Harry Worth (actor, born 1917)

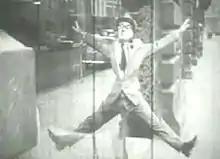
The optical illusion from the opening titles of his BBC TV series "Harry Worth".

Harry Bourlon Illingsworth (20 November 1917 – 20 July 1989), professionally known as Harry Worth, was an English comedy actor, comedian and ventriloquist. Worth portrayed a charming, gentle and genial character, totally bemused by life, creating comedic confusion wherever he went.